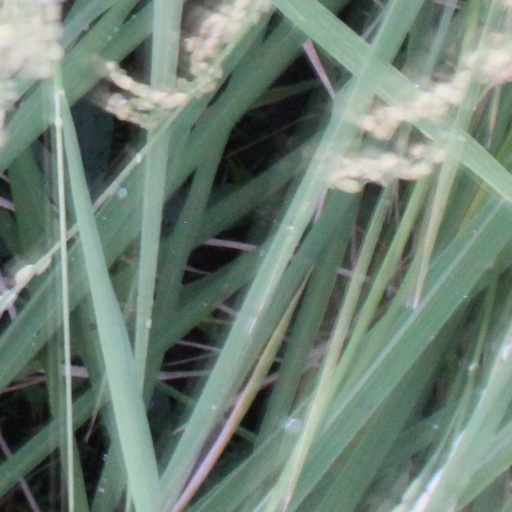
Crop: rice